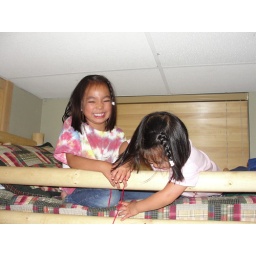
DSC01668 girls playing in the bunk bed